Robert Stewart, Duke of Albany

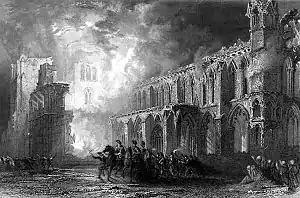
The burning of Elgin Cathedral in 1390, conducted by Robert's younger brother, Alexander, the "Wolf of Badenoch".

The Anglo-Scottish conflict was resumed in 1385, amidst the ongoing Hundred Years' War between England and France. Jean de Vienne, Admiral of France, arrived in Scotland in May 1385 with an expeditionary force of French knights, along with a large sum of money which was distributed among Robert, his eldest brother, and other Scottish noblemen. Robert joined the combined Franco-Scottish army that invaded England during the summer of 1385, attacking Wark Castle and Ford Castle. Andrew of Wyntoun compared Robert to his great-grandfather, Robert the Bruce, for his role in the campaign of 1385. This Scottish attack led directly to a massive retaliatory English invasion, led personally by Richard II of England. The English army burned Edinburgh and other Scottish towns, after which an Anglo-Scottish truce was agreed. This truce was renewed several times, ultimately lasting until 1388.